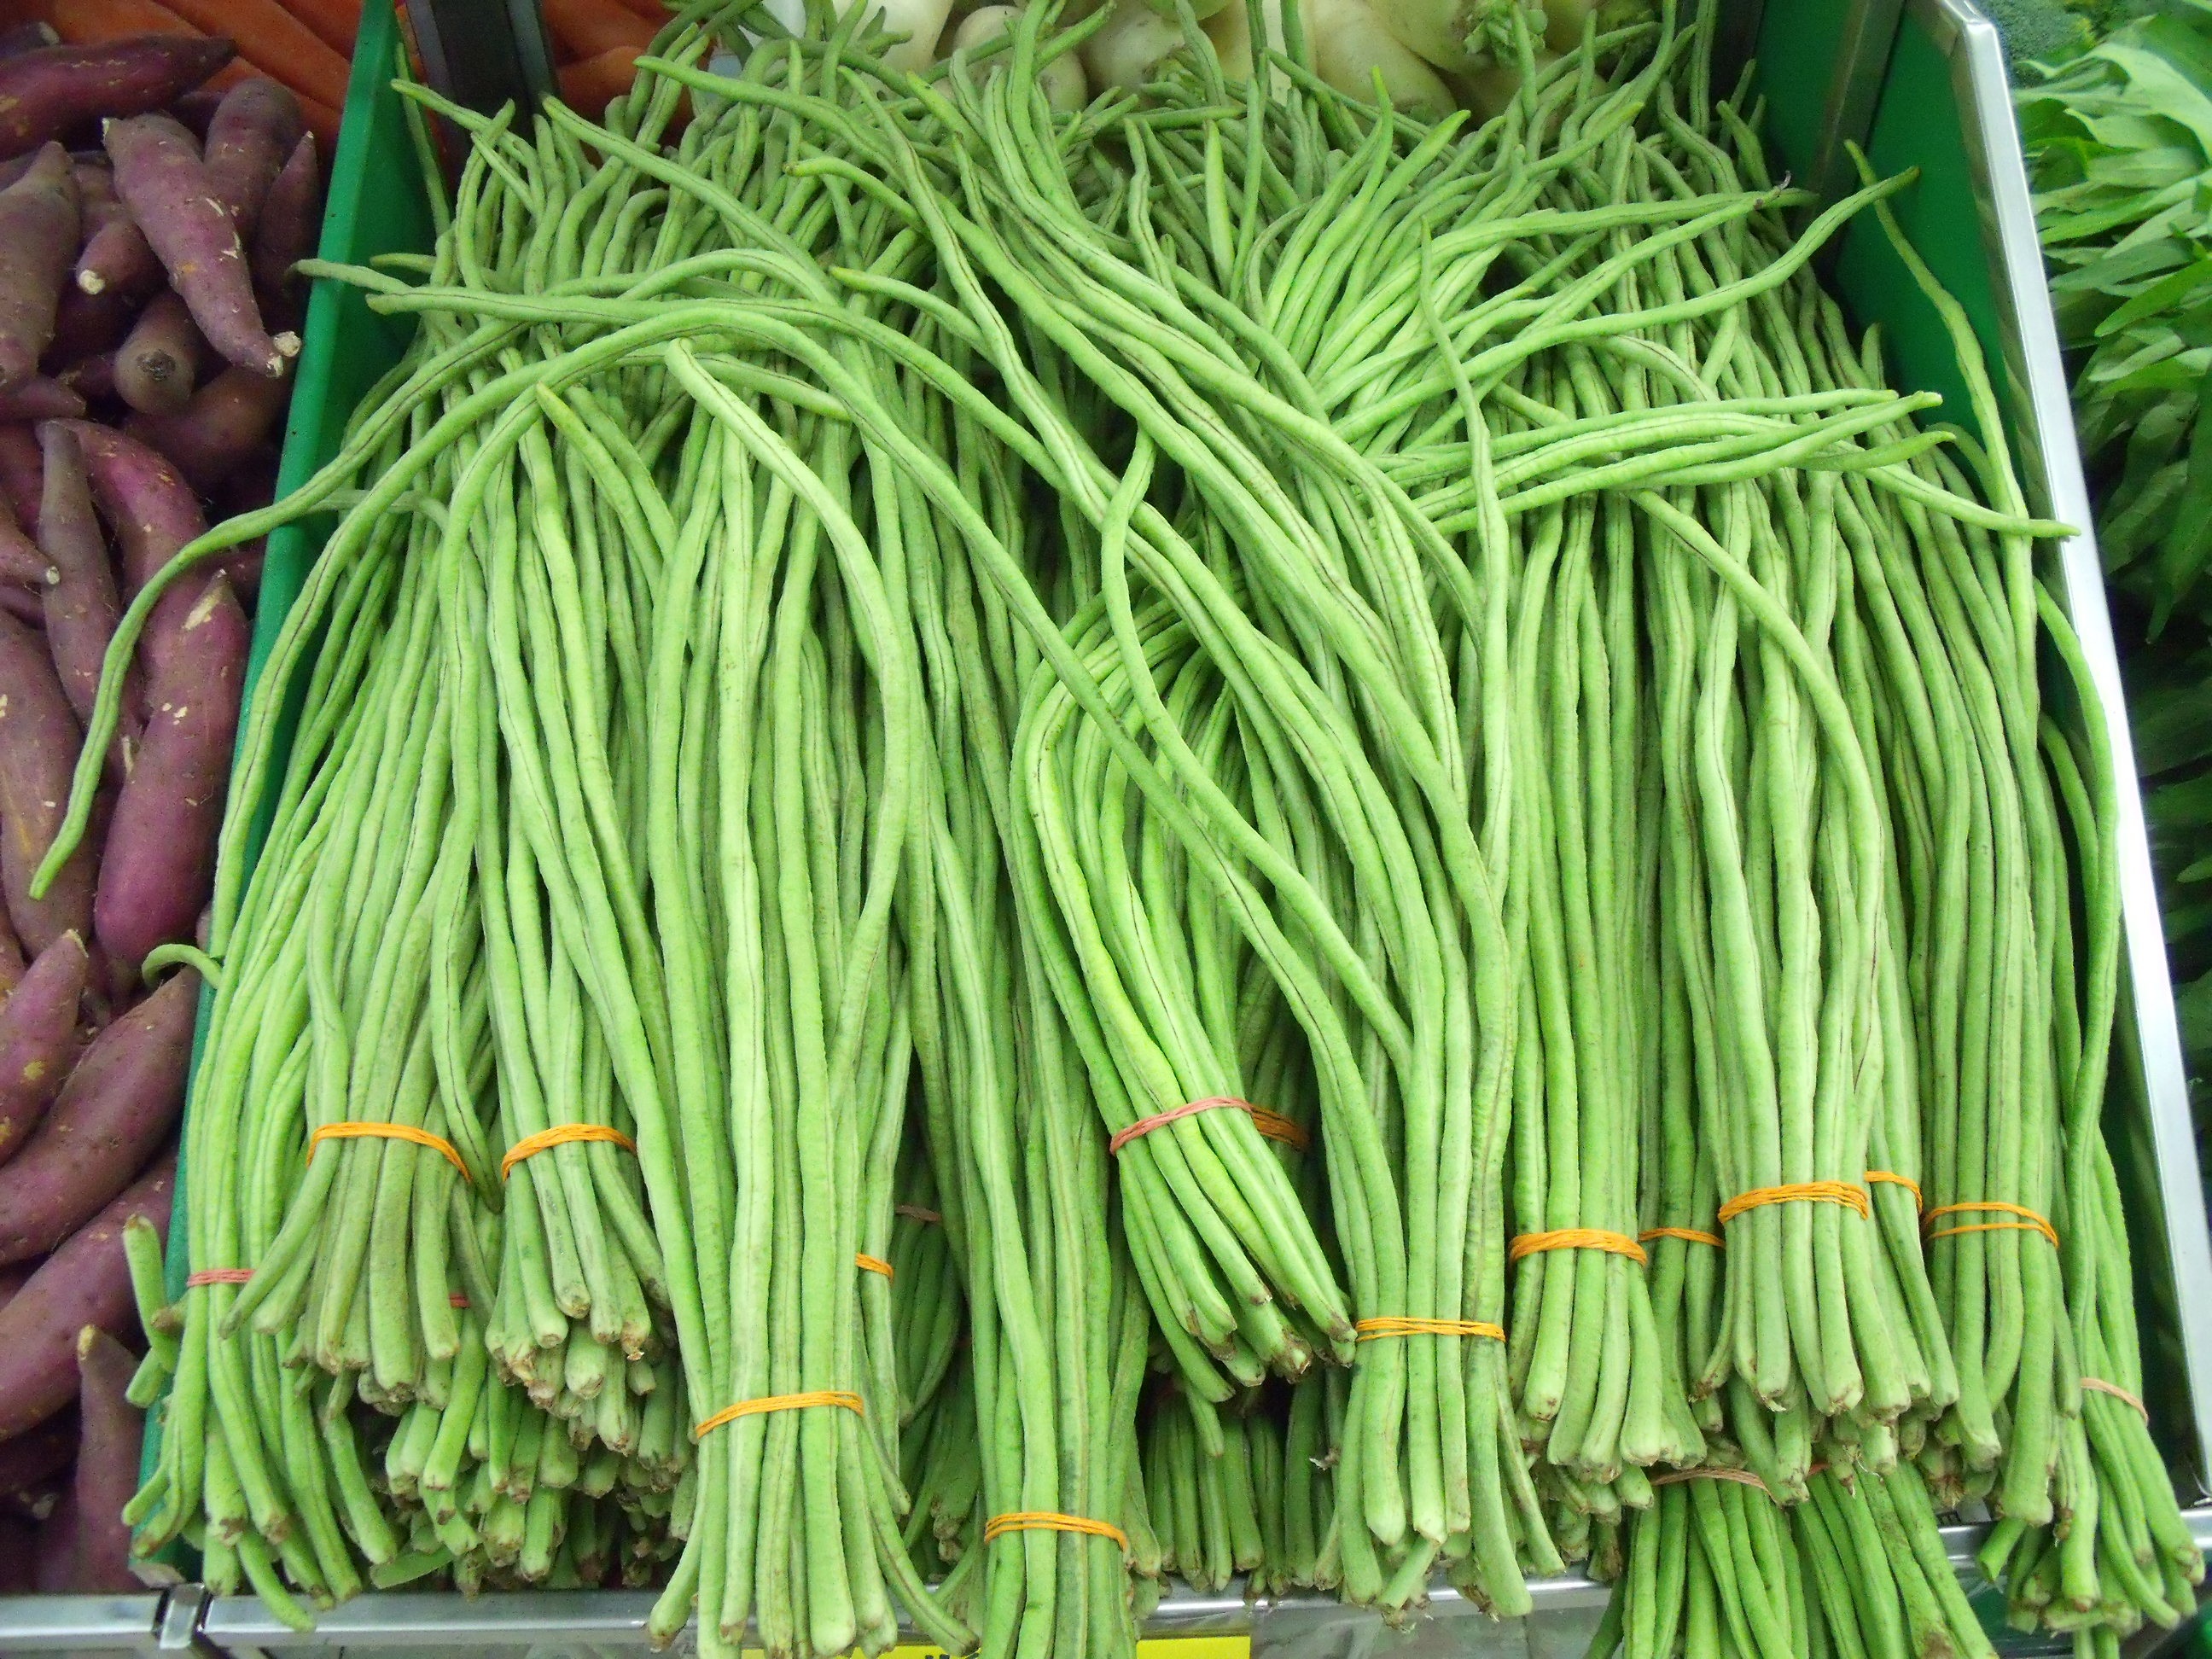
plant, bean, food, cooking, herb, produce, vegetable, crop, agriculture, chives, legume, flowering plant, string beans, grass family, land plant, brassica rapa, common bean, cowpea, choy sum, welsh onion, yardlong beans, long beans, snake bean